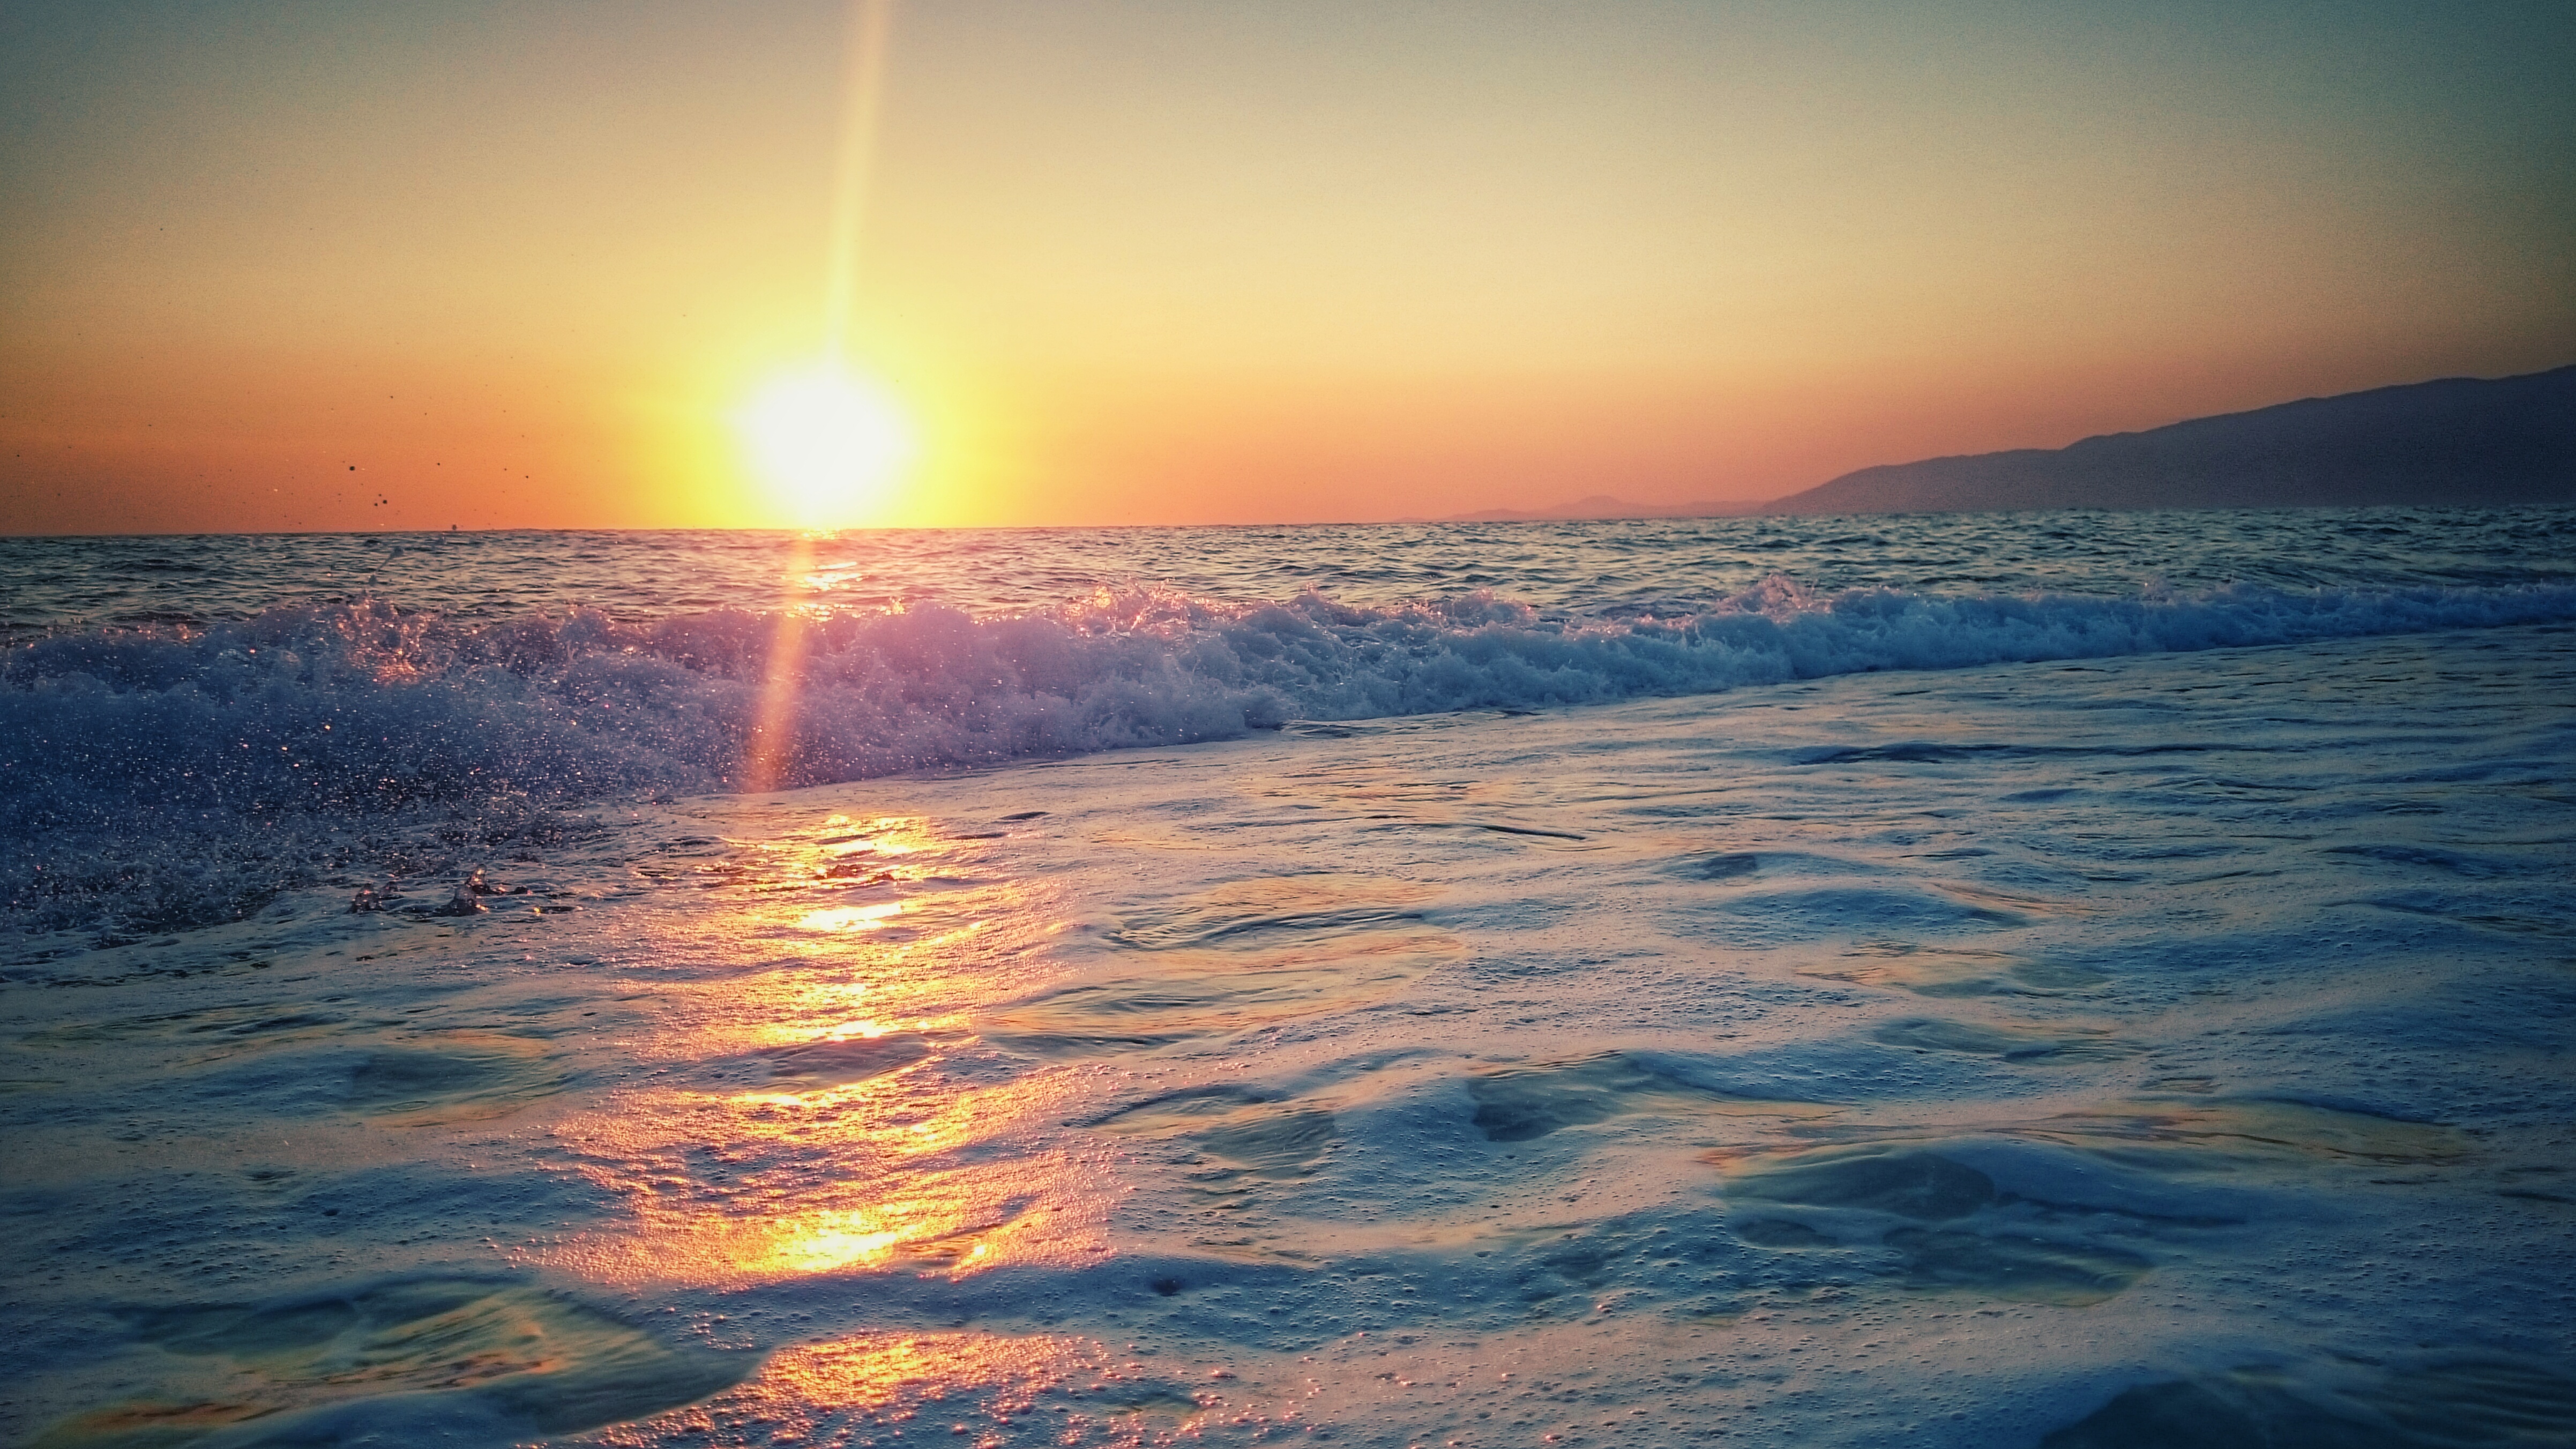
sky, clouds, sun, stones, sunset, sea, waves, waters, horizon, water, ocean, wave, sunrise, wind wave, atmosphere, calm, shore, sunlight, morning, evening, dawn, afterglow, water resources, computer wallpaper, coast, wind